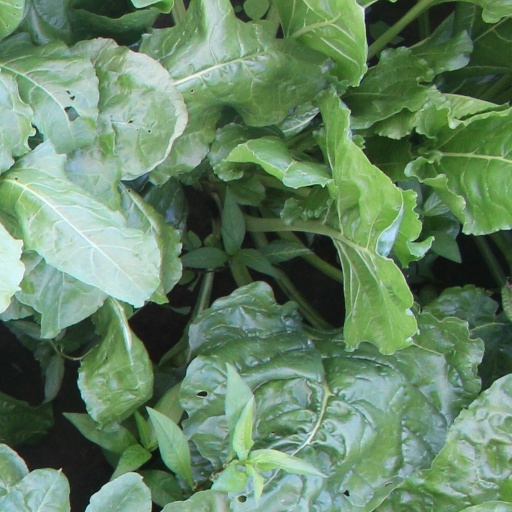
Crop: sugar beet